Arnoldus Montanus

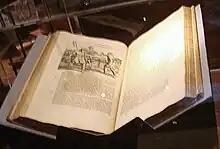
Arnoldus Montanus, 1680, "Ambassades Mémorables de la Compagnie des Indes Orientales des Provinces unies, vers les Empereurs du Japon".

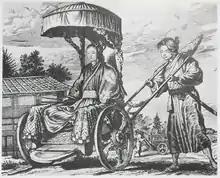
"The rich carriage of Taikōsama (court) lady-in-waiting", a picture from Montanus' richly illustrated 1669 book about Japan. The picture owes more to imagination than to observation.

Arnoldus Montanus (c. 1625–1683) was a Dutch teacher and author who published books on theology, history, and geography of both the Netherlands and faraway countries.